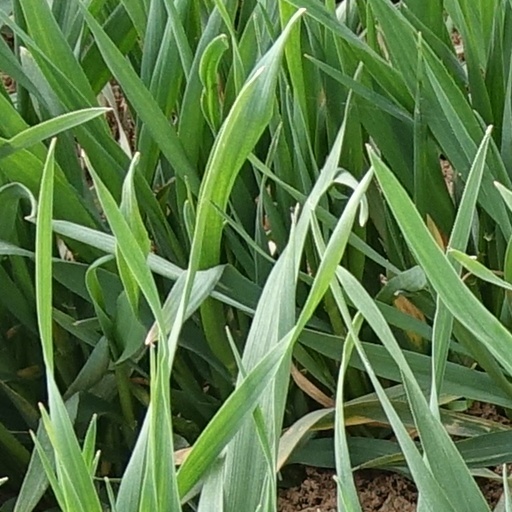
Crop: wheat